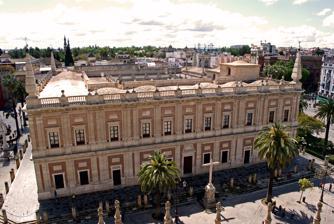
Building: General Archive of the Indies
Country: Spain
Year built: 1598
Historical documentary archive in Seville, Spain Archive of the Indies Native name Archivo General de Indias ( Spanish ) The Archivo de Indias , Seville Location Seville , Andalusia , Spain Coordinates 37°23′02″N 5°59′31″W / 37.384°N 5.992°W / 37.384; -5.992 Built 16th century Architect Juan de Herrera Juan de Mijares Architectural style(s) Renaissance UNESCO World Heritage Site Official name Cathedral , Alcázar and Archivo de Indias in Seville Type Cultural Criteria i, ii, iii, vi Designated 1987 (118th session ) Reference no. 383 Region Europe Location in Seville The Archivo General de Indias ( Spanish pronunciation: [aɾˈtʃiβo xeneˈɾal de ˈindjas] ; standard abbreviation AGI ; lit. ' General Archive of the Indies ' ), often simply called the Archive of the Indies , was created by Carlos III and inaugurated in 1785. It is housed in the former merchant guild building in Seville , Spain , built in the late 16th century.  It became the repository of archival materials documenting the history of the Spanish Empire in the Americas and Asia. The building was designed by Juan de Herrera ; it is an Italianate example of Spanish Renaissance architecture . This structure and its contents were registered in 1987 by UNESCO as a World Heritage Site , together with the adjoining Seville Cathedral and the Alcázar of Seville . Structure The origin of the structure dates to 1572 when Philip II commissioned the building design from Juan de Herrera , the architect of the Escorial to house the Consulado de mercaderes of Seville. Until then, the merchants of Seville had been in the habit of retreating to the cool recesses of the cathedral to transact business. The building, known as the Lonja , was begun in 1584 by Juan de Mijares , using Herrera's plans. The northern rooms of the ground floor were completed in 1598, as recorded by a dedicatory inscription over the central door of the northern façade, and the rest of the ground floor was completed the following year. Work then began on the next level but construction was paused in 1601 due to funding problems. Work resumed in 1609 but the building was not finished until 1646. Work was directed until 1629 by the archbishop Juan de Zumárraga and finished by Pedro Sanchez Falconete . The building encloses a large central patio with ranges of two storeys, the windows set in slightly sunken panels between flat pilasters . Plain square tablets float in the space above each window. The building is surmounted by a balustrade , with rusticated obelisks standing at the corners. There is no sculptural decoration, only the discreetly contrasting tonalities of stone and stucco, and the light shadows cast by the slight relief of the pilasters against their piers, by the cornices, and by the cornice strips that cap each window. In the aftermath of a devastating plague in 1649, the building appears to have been abandoned by merchants by 1660. From 1660 to 1674, one of its rooms was used as a painting academy established by Bartolomé Esteban Murillo . By the 18th century, the building's upper floor had been partitioned for use as apartments. Creation of the archive View of the main courtyard. On 12 March 1784, Juan Bautista Muñoz , a historian who was attempting to write a history of the New World , wrote to José de Gálvez , the Minister of the Indies, suggesting the idea of creating a centralized archive for documents relating to the Americas. José de Gálvez had already been considering the idea for a decade and wrote back on 24 April, encouraging him to look in Seville and Cadiz for potential buildings that could house the archive. On 24 May, Muñoz toured the former Lonja with Féliz Carazas and Lucas Cintora. He wrote to Gálvez on 8 June, enthusiastic about selecting this structure since it was a solidly built made entirely of stone and contained sufficient space for a large number of documents. He indicated that they would merely need to remove the recent partitions of the upper floor and restore the building to its original state. Gálvez communicated the idea to monarch Charles III, who on 27 June 1784 issued a letter instructing Muñoz to draft a proposal for the work needed to convert the building into the Archive of the Indies. In February 1785, Charles III approved a decree for the creation of the archives according the proposed plans. : viii The project was to bring together under a single roof all the documentation regarding the overseas empire, which until that time had been held among various repositories, including in Simancas , Cádiz and Seville. Responsibility for the project was delegated to José de Gálvez, Secretary for the Indies, who delegated historian Juan Bautista Muñoz for the plan's execution. Two basic motivations underlay the project.  One was practical, the lack of space in the Archivo General de Simancas , the central repository of the Spanish Crown, There was also the expectation, in the spirit of the Enlightenment , that Spanish historians would take up the history of Spain's overseas empire. It was decided that, for the time being, documents evolved after 1760 would remain with their primary institutions. The first cartloads of the documents arrived in October 1785. Some restructuring of the Casa Lonja to accommodate the materials was required, and a grand marble staircase was added in 1787 after the designs of Lucas Cintara. Archival holdings The archives are rich with autograph material from the first of the Conquistadores to the end of the 19th century. Here are Miguel de Cervantes ' request for an official post, the Bull of Demarcation Inter caetera of Pope Alexander VI in which he divided the world between Spain and Portugal, the journal of Christopher Columbus , maps and plans of Spanish American cities, in addition to the ordinary records that reveal the month-to-month workings of the whole vast bureaucatic machinery of the empire. These have been mined by historians in the last two centuries. Today, the Archive of the Indies houses some nine kilometers of shelving, in 43,000 volumes and some 80 million pages, which were produced by the administrators in the Americas and the Philippines: Fountain. View of a corridor with a cannon. Consejo de Indias , Council of the Indies, 16th–19th centuries Casa de la Contratación , House of Trade, royal bureaucracy for the monopoly on trade, 16th–18th centuries Consulados de Sevilla y Cádiz , Spanish merchant guild located first in the port of Seville, which then relocated to Cádiz, 16th–19th centuries Secretarías de Estado y Despacho Universal de Indias, de Estado, Gracia y Justicia, Hacienda y Guerra , 18th–19th centuries Secretaría del Juzgado de Arribadas de Cádiz , 18th–19th centuries Comisaría Interventora de la Hacienda Pública de Cádiz, Dirección General de la Renta de Correos , 18th–19th centuries Sala de Ultramar del Tribunal de Cuentas , 19th century Real Compañía de la Habana , 18th–19th centuries The structure underwent a thorough restoration in 2002–2004, without interrupting its function as a research library. As of 2005 [update] , its 15 million pages are in the process of being digitized. The digitized sources are accessible online References